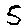
Label: 5